National Institute of Technology, Srinagar

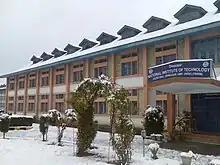
Closer view of NIT Srinagar

The Central Library is automated and provides services seven days a week, catering to more than 3500 users belonging to 12 departments and centers. The library houses 75,000 books.